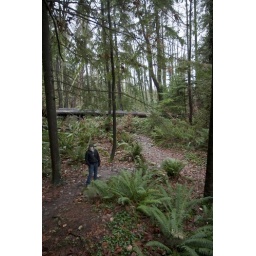
the forest by our house is totally ideal for Ewok villages